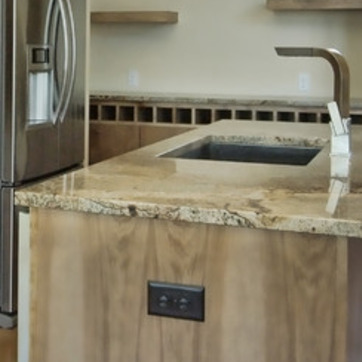
Material: polishedstone